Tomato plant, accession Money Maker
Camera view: tilt-top (135 deg); turntable rotation: 30 degrees
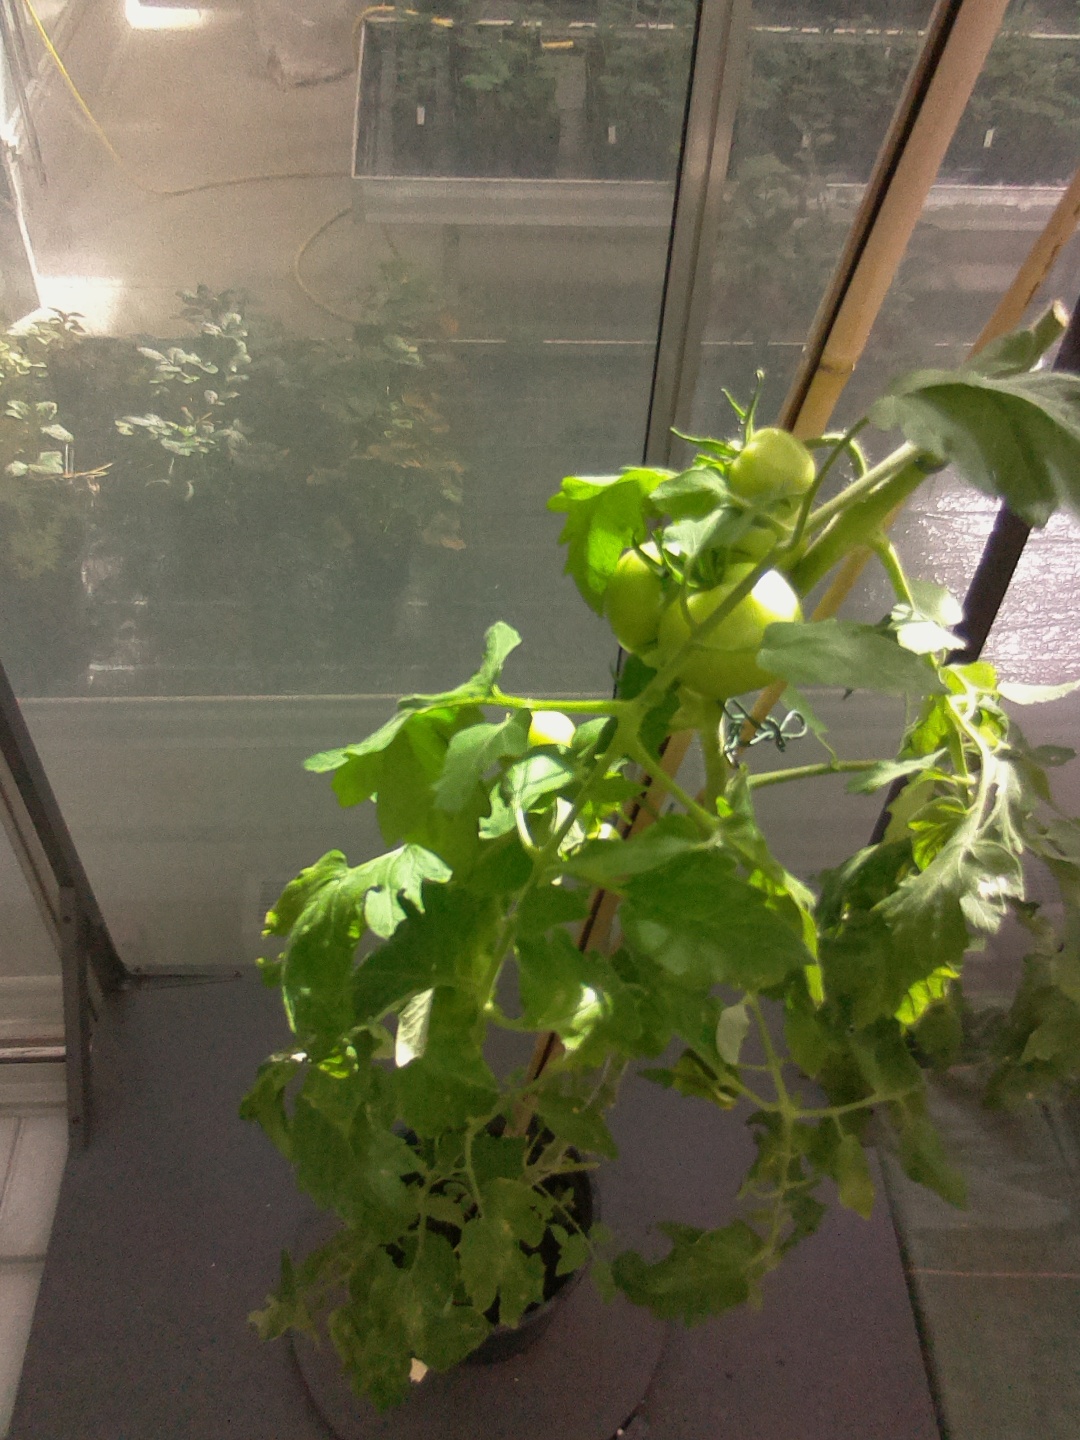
BBCH growth stage 72: 20%-30% of final fruit size